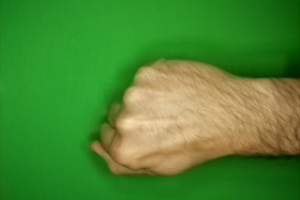
Label: rock